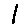
Label: 1